Salinas River State Beach

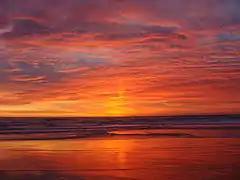
Salinas River State Beach at sunset

Visitors to this beach come for nature watching, beach combing, fishing, photography, and taking a walk, rather than swimming or surfing. It contains the remnants of a half sunken barge. Water conditions are often adverse; the temperature is too low, the waves are too strong, and the surf is unpredictable. In addition, there are no lifeguards present.